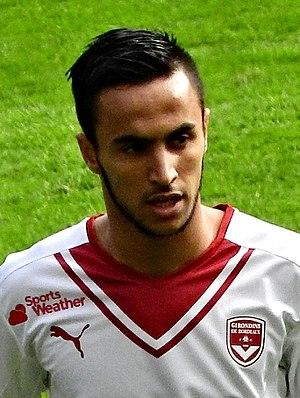
Adam Ounas lors de la rencontre opposant le Stade Rennais aux Girondins de Bordeaux le 16 octobre 2016 au Roazhon Park.
Adam Ounas, né le 11 novembre 1996 à Chambray-lès-Tours, est un footballeur international algérien, évoluant au poste de milieu offensif a SSC Naples.